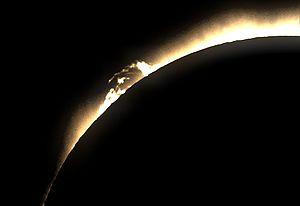
Une protubérance solaire est une structure visible dans l'atmosphère solaire, composée d'un plasma relativement froid, de l'ordre de 10 000 K et dense, baignant dans la couronne bien plus chaude et ténue et confiné par le champ magnétique coronal. Les protubérances ne sont autres que des filaments solaires mais vus « en projection sur le fond de ciel » lorsqu'un filament, visible par contraste avec la photosphère sous-jacente, passe au bord sous l'effet de la rotation solaire.